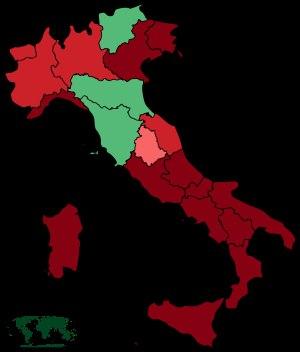
Un référendum constitutionnel s'est tenu en Italie le 4 décembre 2016 selon la procédure prévue à l'article 138 de la constitution : les électeurs devaient approuver ou non la modification de la Constitution italienne, votée par le Parlement italien en avril 2016 avec une majorité non qualifiée, et dont l'objectif principal était de mettre fin au bicamérisme intégral en son sein. Elle visait à transformer le Sénat de la République en un « Sénat des Régions », composé de 100 sénateurs, principalement élus parmi des conseillers régionaux et des maires.